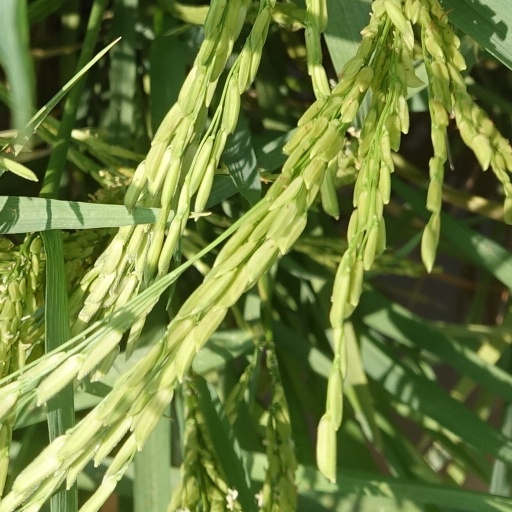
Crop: rice